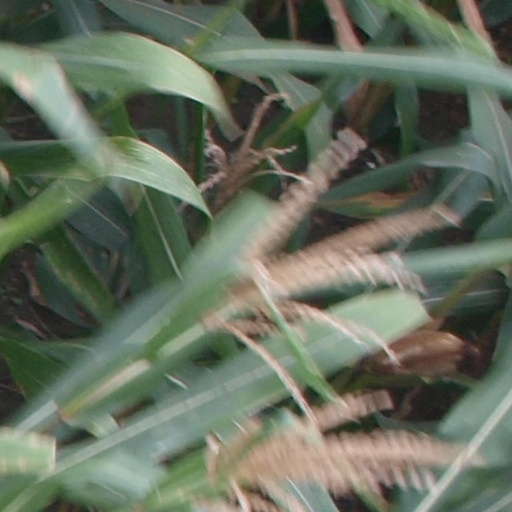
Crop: maize; corn